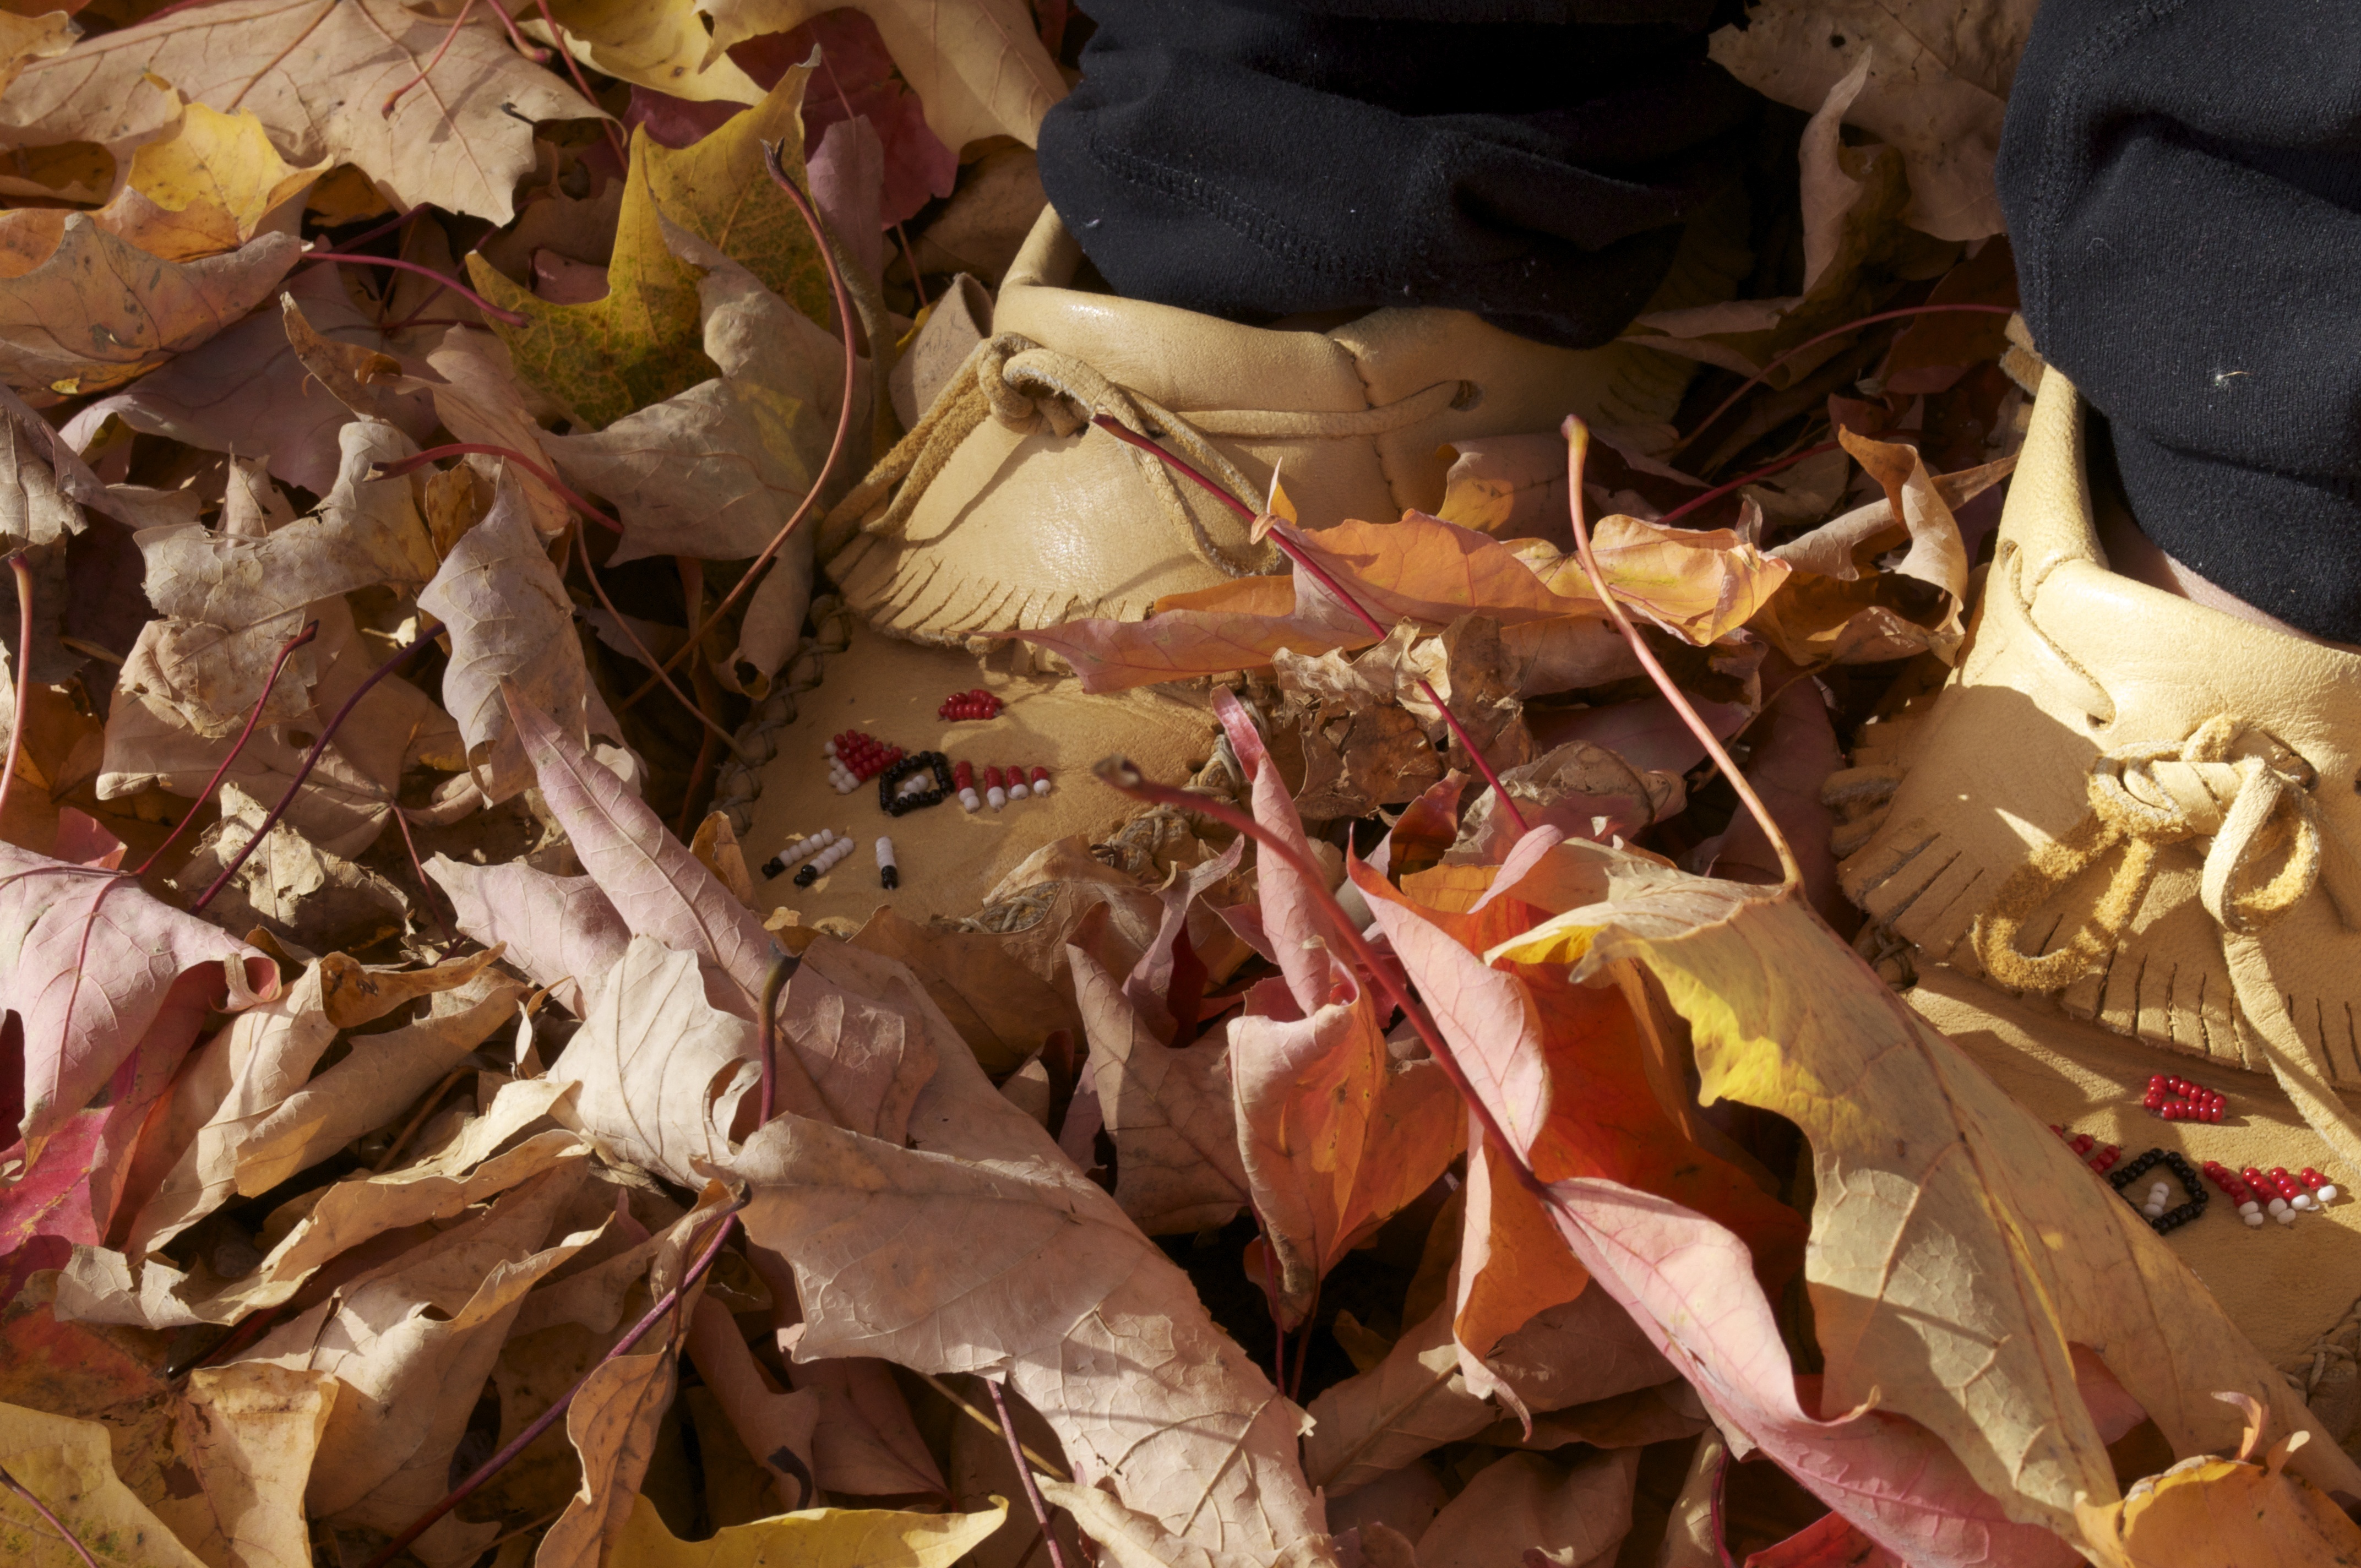
tree, plant, leaf, flower, foliage, spring, produce, color, autumn, season, autumn leaves, fall leaves, fall leaves background